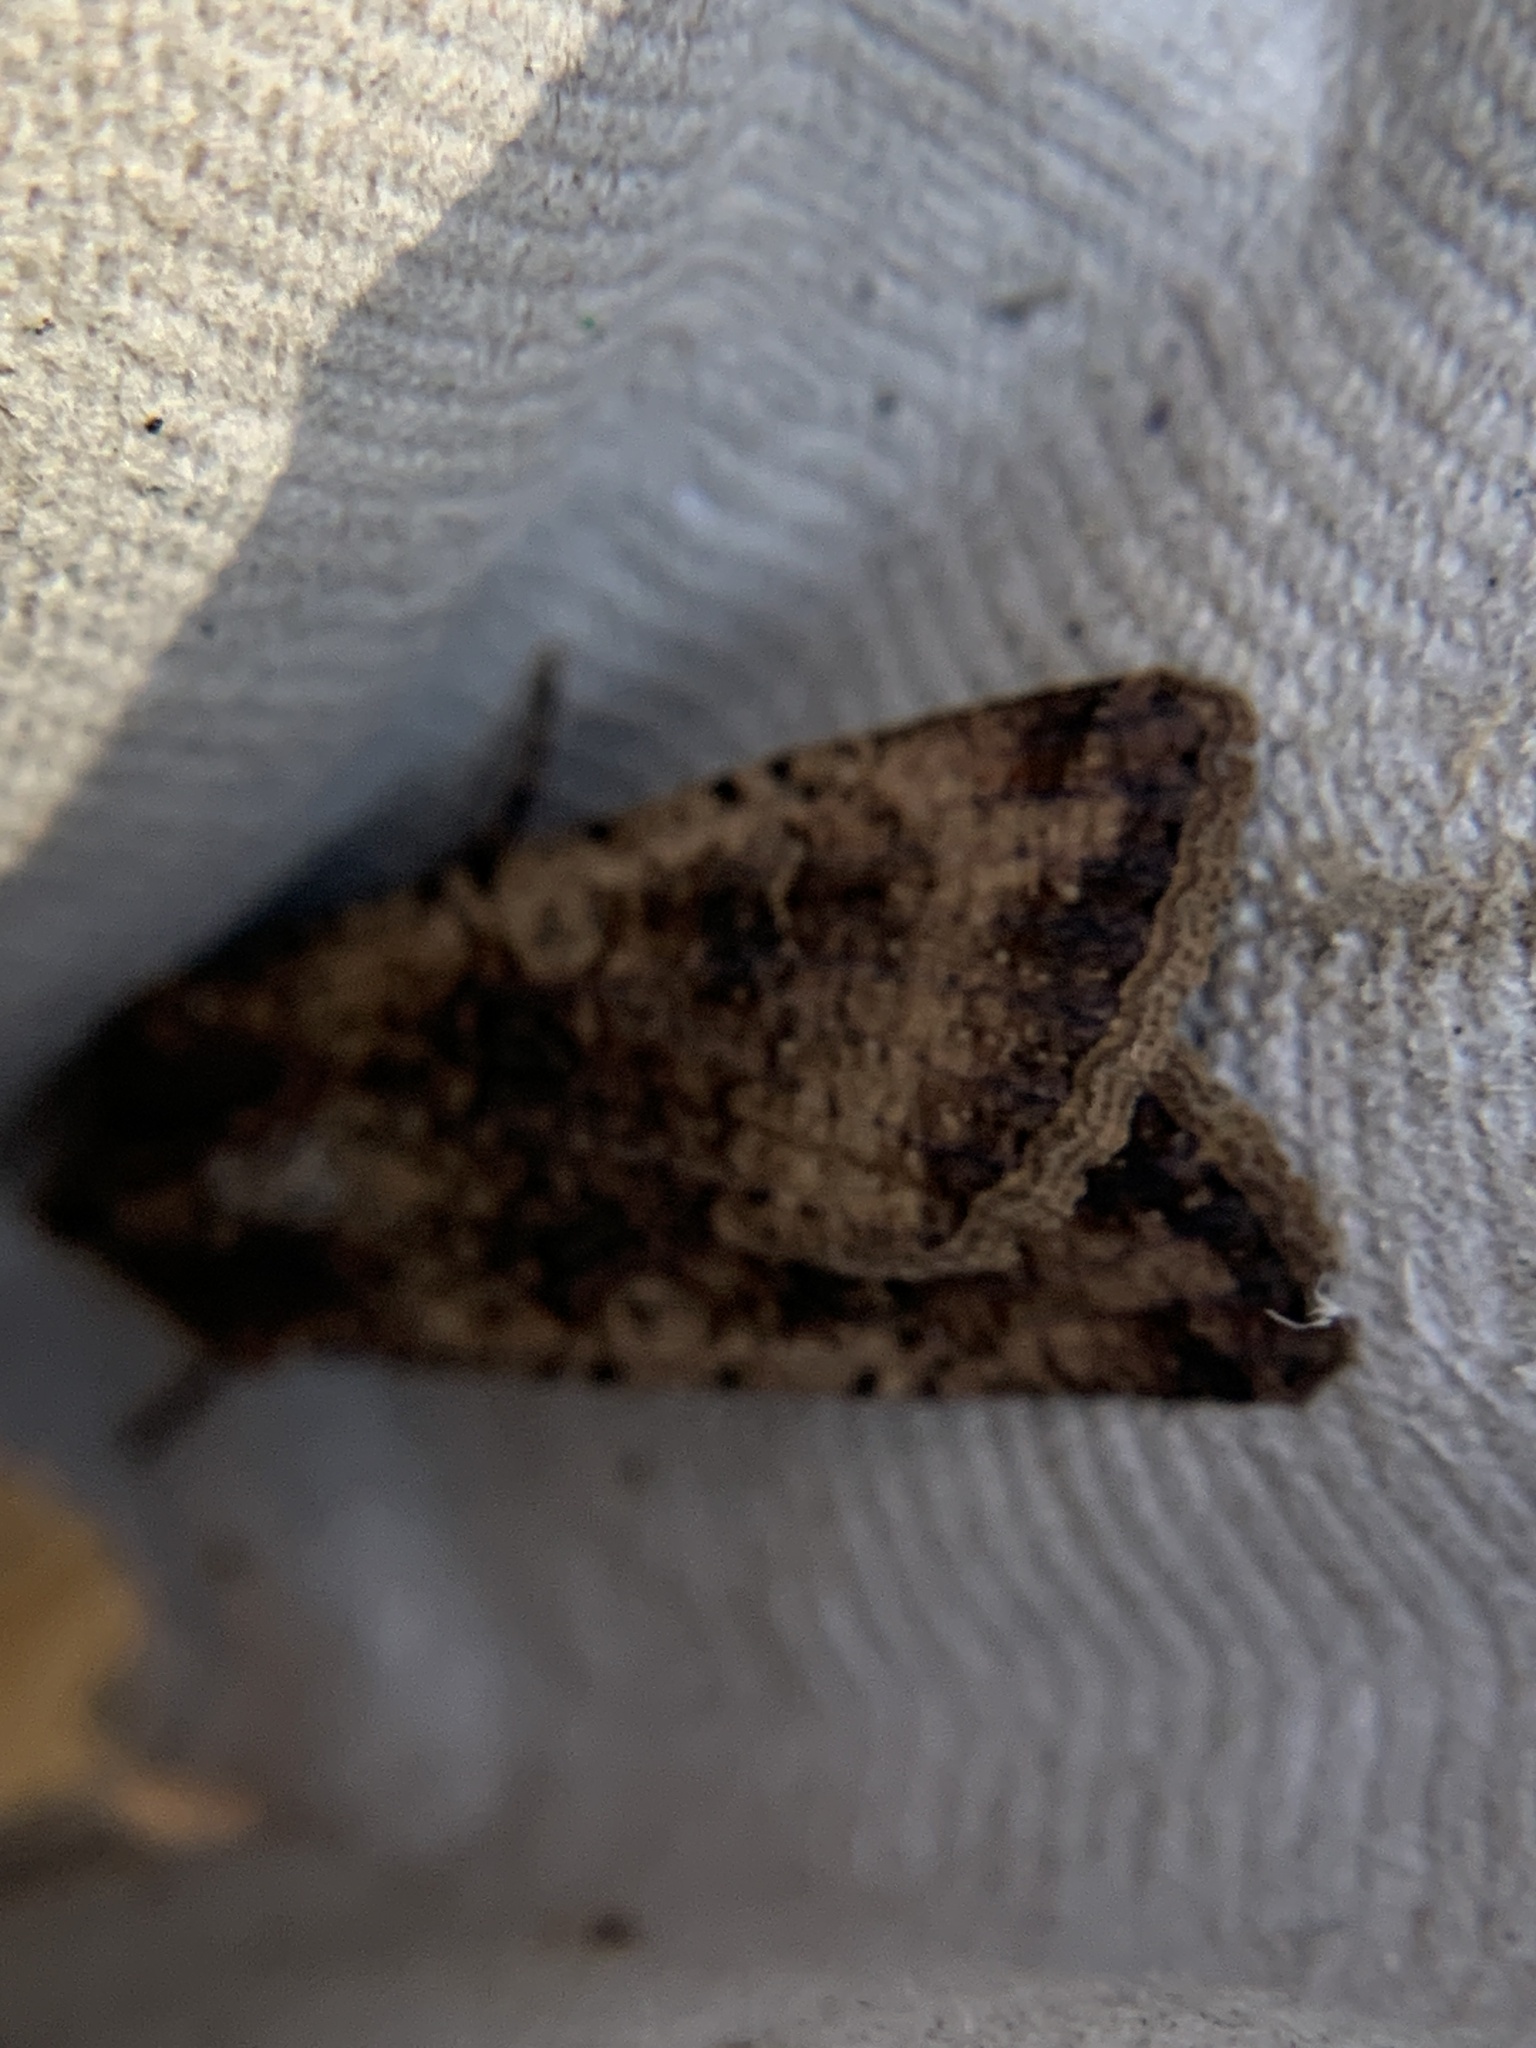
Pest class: cutworms